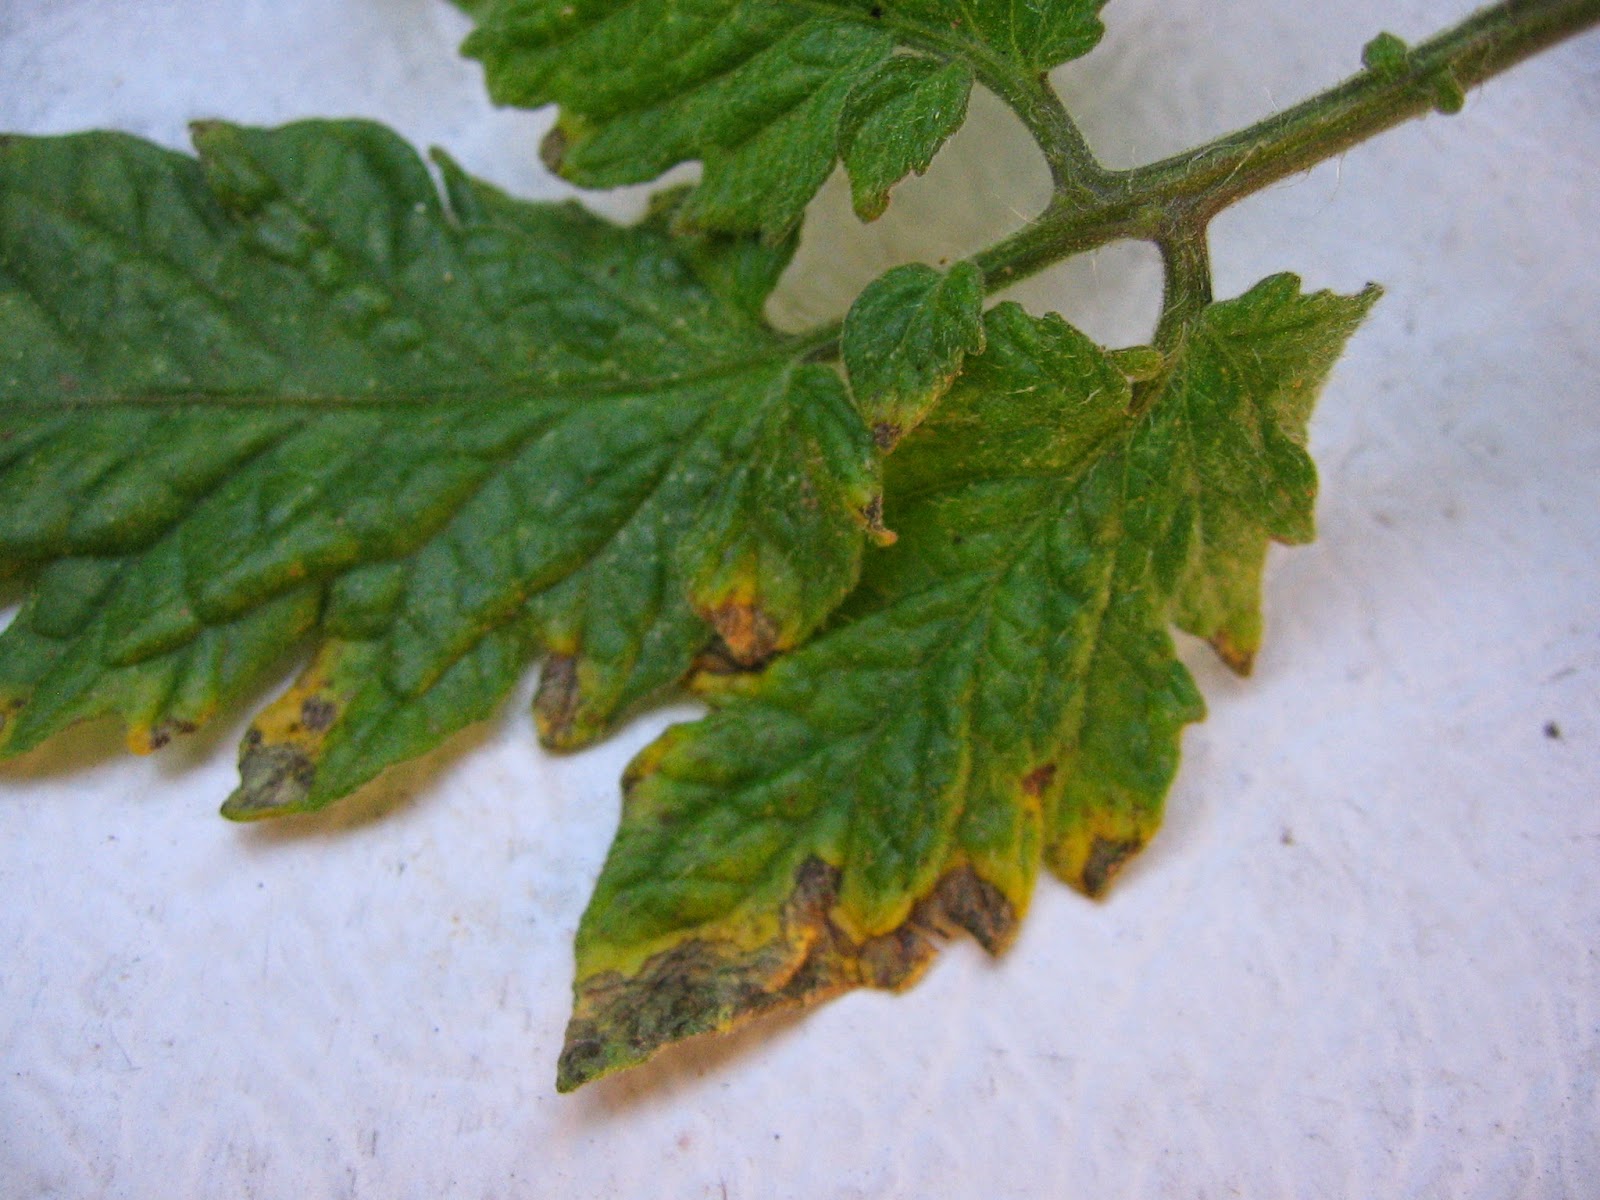
Labels: Tomato Septoria leaf spot, Tomato Septoria leaf spot